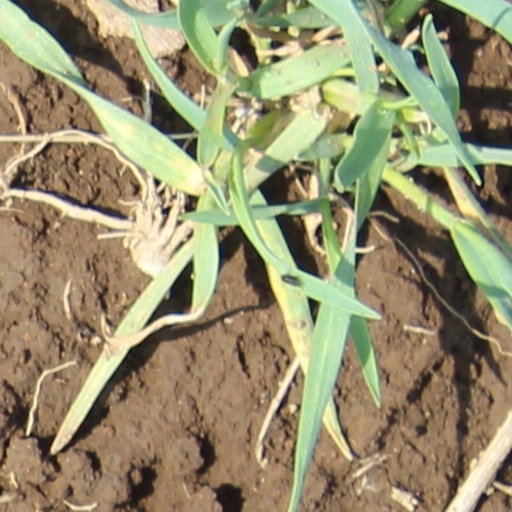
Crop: wheat